Hotel de Berny Museum

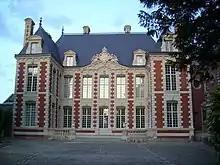

The Hotel de Berny Museum (French: "Musée d'art local et d'histoire régionale" or "Musée de l'Hôtel de Berny") is a local history museum for the region of Picardy. It is located in Amiens. It is currently closed for building works. It is a Museum of France.